Sanitary manhole

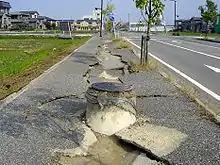
An uplifted manhole caused by the 2004 Chūetsu earthquake

Sanitary sewer overflow is a condition in which untreated sewage is discharged from a sanitary sewer into the environment prior to reaching sewage treatment facilities. Manholes are common locations of sanitary sewer overflows. The causes of overflows may be from excessive infiltration and inflow, or blockages. In case of a blockage, manholes need to be inspected. Typically, the blockage happens between the manhole with an overflow and the next downstream manhole. A downstream manhole with less than expected inlet flow or dry indicates a blockage upstream of it. To solve a blockage, a sand trap is placed in the channel at the outlet of the downstream manhole in order to catch any debris while allowing water to go over it to the outlet pipe. Then a jet flushing or power rodding is used to clan from the outlet pipe of the upstream manhole in an attempt to dislodge the blockage which will be caught at the sand trap of the downstream manhole.